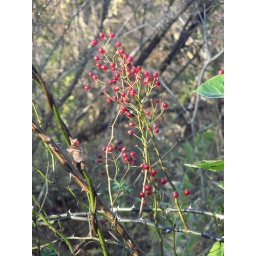
Also in the nature center, lots of bright red wild rose hips.